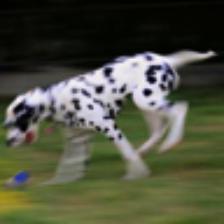
Label: NonHuman